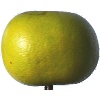
Label: pomelo_sweetie